Keller House and Derrick

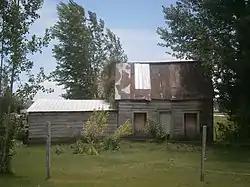
The house in June 2020

The Keller House and Derick, on E. 1st, North in Paris, Idaho, was listed on the National Register of Historic Places in 1982.